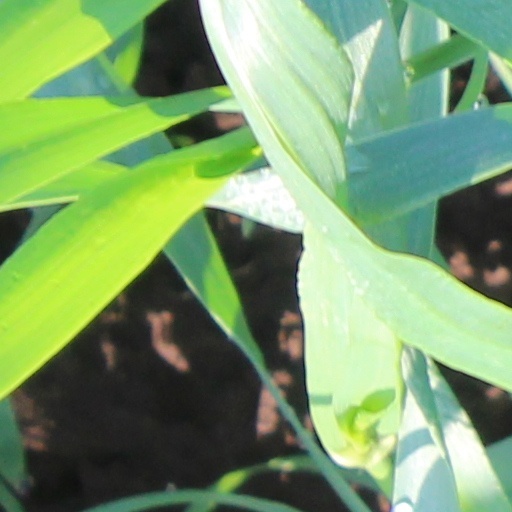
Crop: wheat